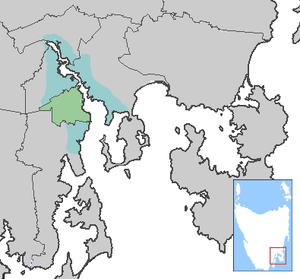
Le désastre du Tasman Bridge survint dans la soirée du 5 janvier 1975, à Hobart, la capitale de l'État de Tasmanie en Australie, quand un énorme vraquier de minerais, remontant la Derwent River heurta plusieurs piliers du Tasman Bridge, entrainant l'effondrement d'une large partie de la chaussée sur le bateau et dans la rivière au-dessous. Douze personnes furent tuées, sept membres de l'équipage du bateau, et cinq occupants des quatre voitures qui firent une chute de 45 mètres hors du pont. Ce désastre priva la ville de Hobart de la liaison principale avec sa banlieue est et eut un impact social important du fait de la perte de cet axe, qui constitue une artère majeure de la ville.
La Ville de Hobart est une zone d'administration locale de type city sur la côte est de la Tasmanie en Australie. Elle est située sur la rive ouest du fleuve Denwert et forme l'un des cinq conseils qui couvrent le territoire de la capitale de la Tasmanie, Hobart.